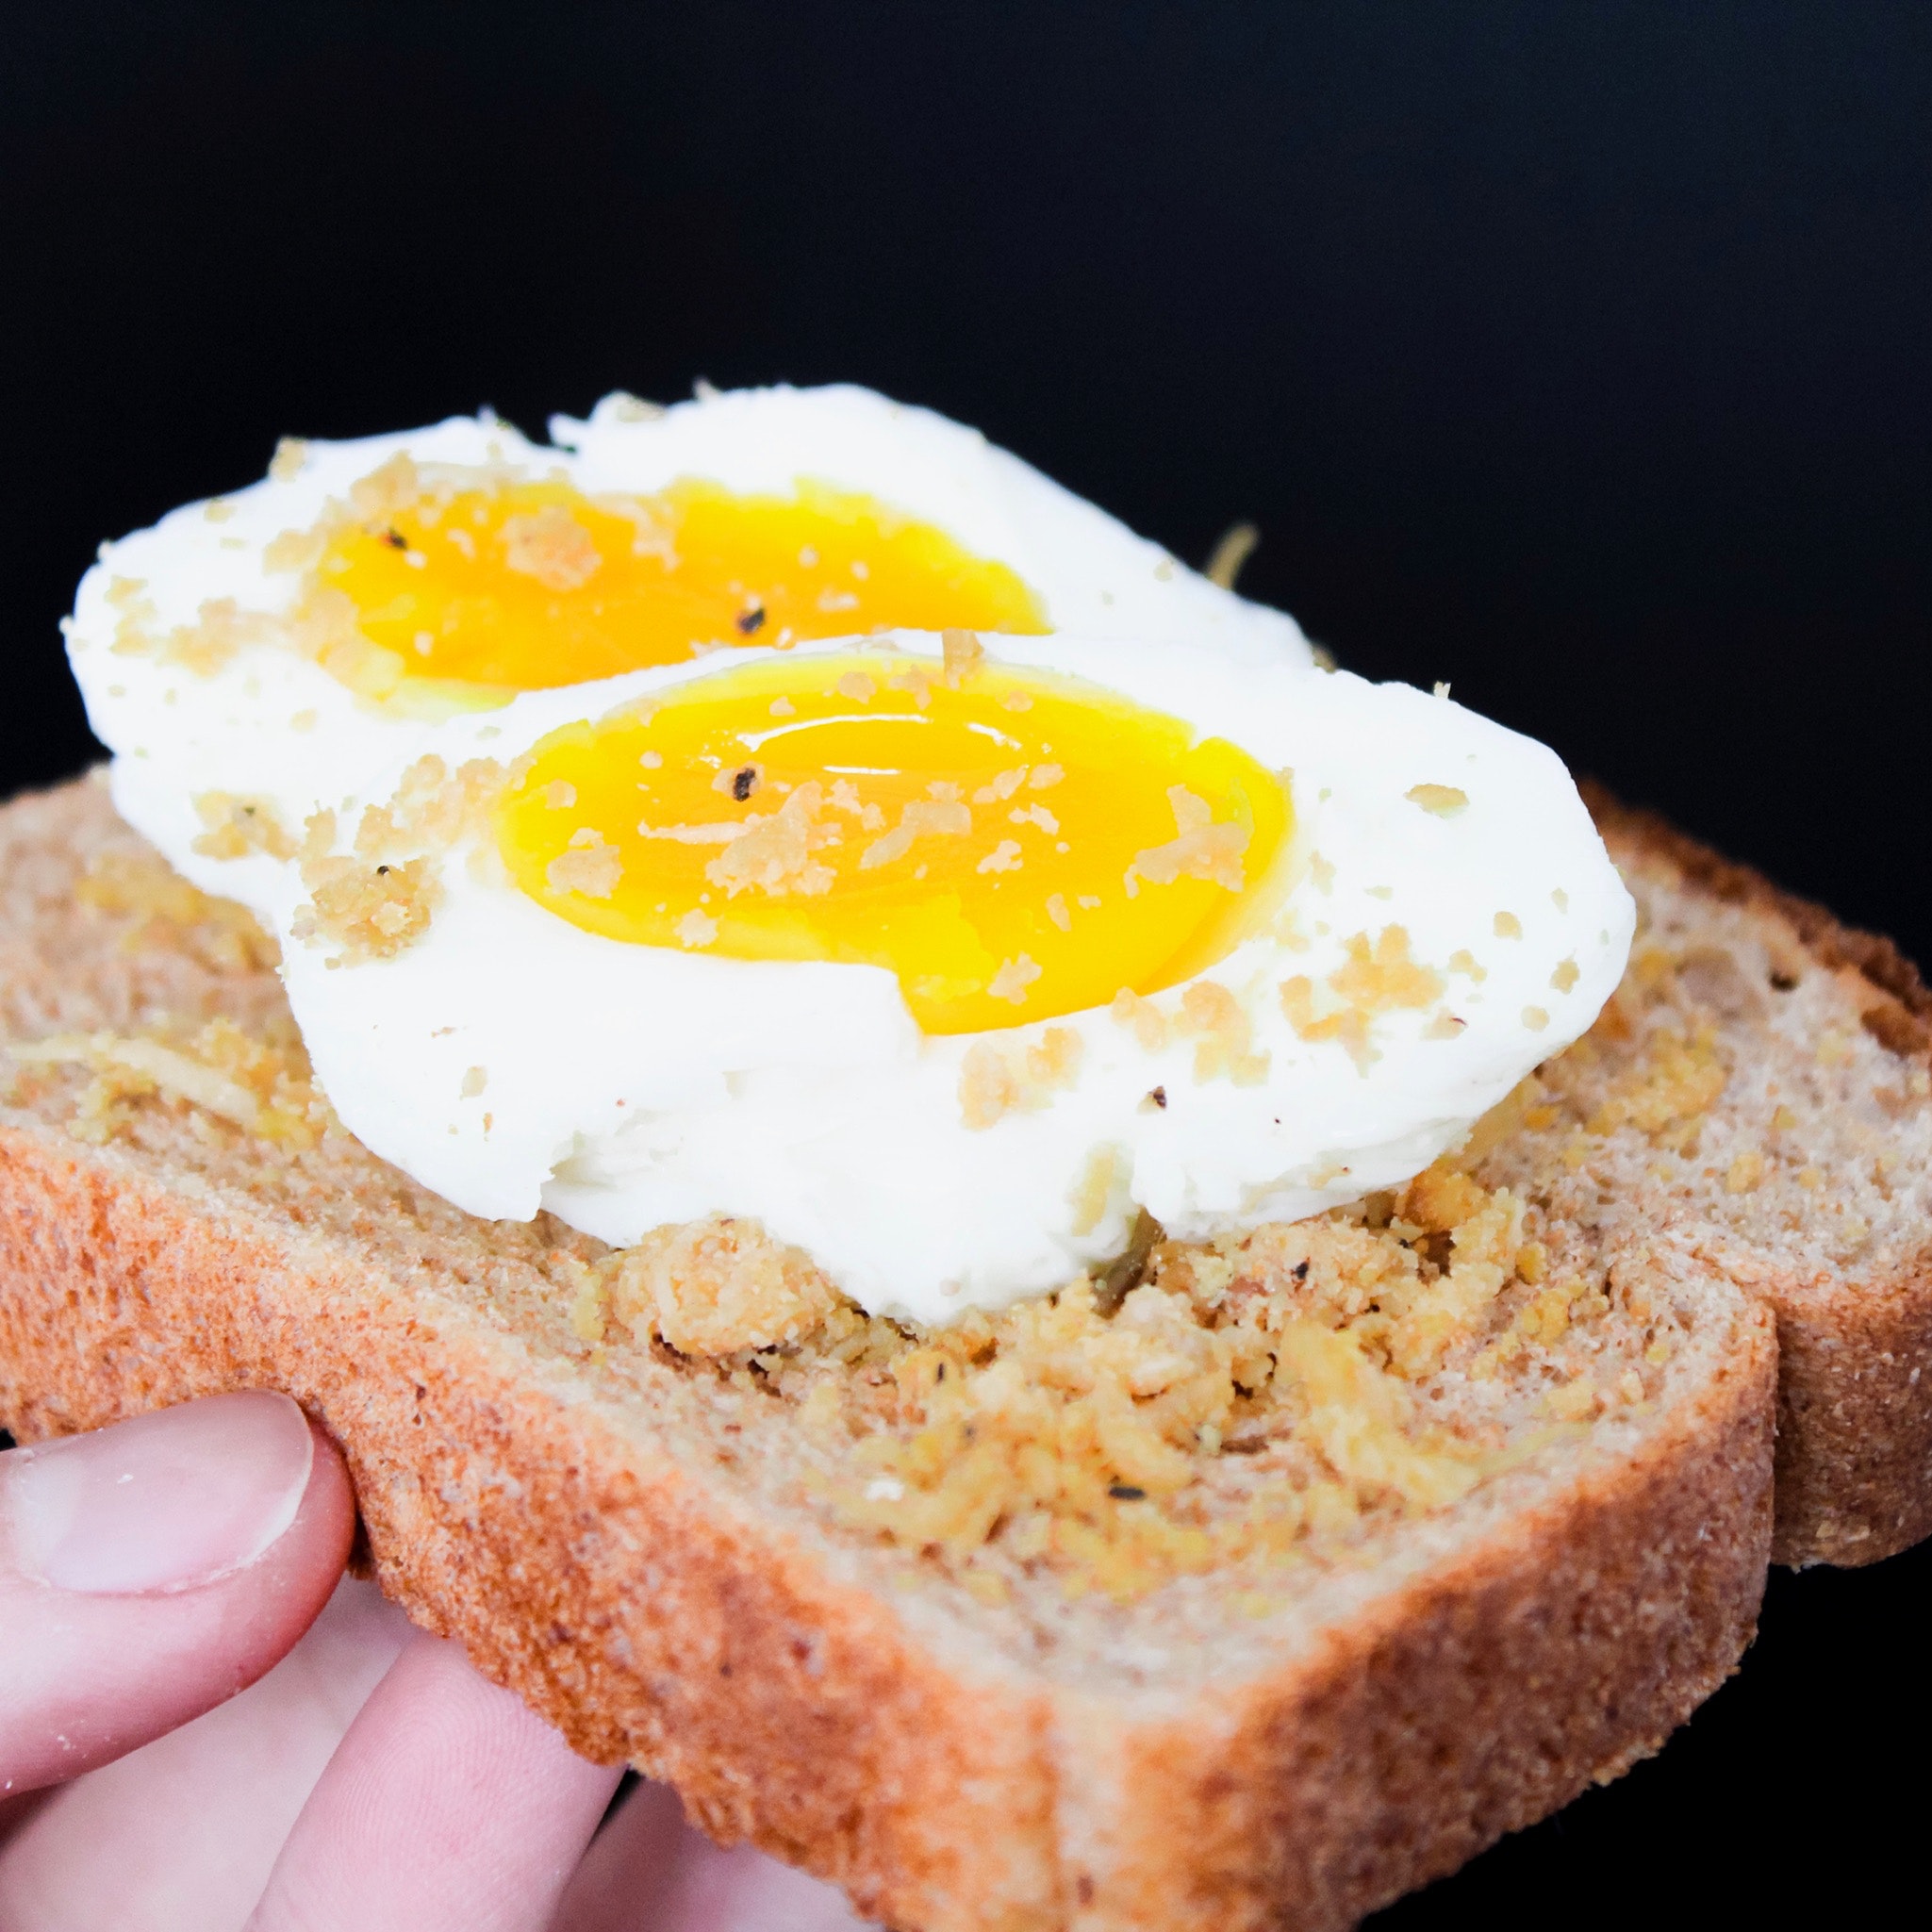
dish, food, cuisine, ingredient, egg, egg yolk, breakfast, produce, Creamed eggs on toast, poached egg, egg sandwich, staple food, finger food, sliced bread, baked goods, fried egg, comfort food, toast, meal, bread, Melba toast, zwieback, boiled egg, breakfast sandwich